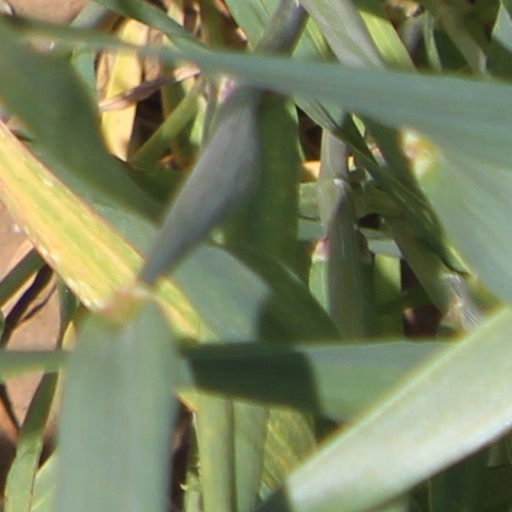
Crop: wheat